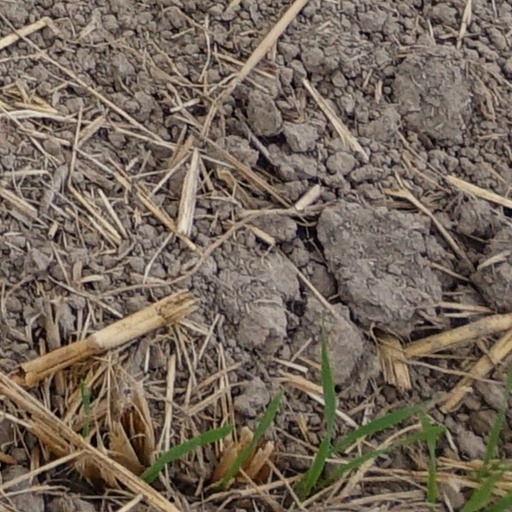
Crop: wheat